Rikuzen-Yamashita Station

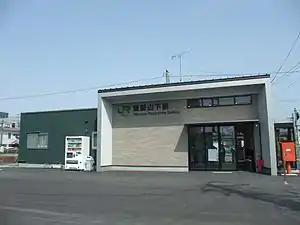
Rikuzen-Yamashita Station in April 2012

is a railway station in the city of Ishinomaki, Miyagi, Japan, operated by the East Japan Railway Company (JR East).